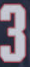
Number: 3